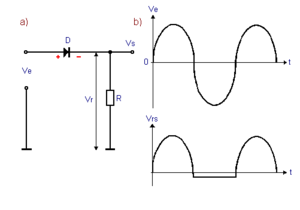
Ecreteur_negatif
L'écrêtage consiste à supprimer une partie de l'amplitude d'un signal. Le redressement supprimant les alternances négatives peut être considéré comme un cas particulier de l'écrêtage.